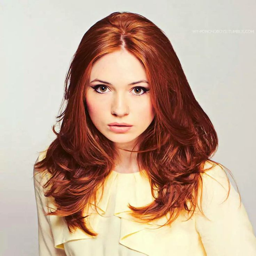
maybe person - never had red hair ... my hair is about this long now